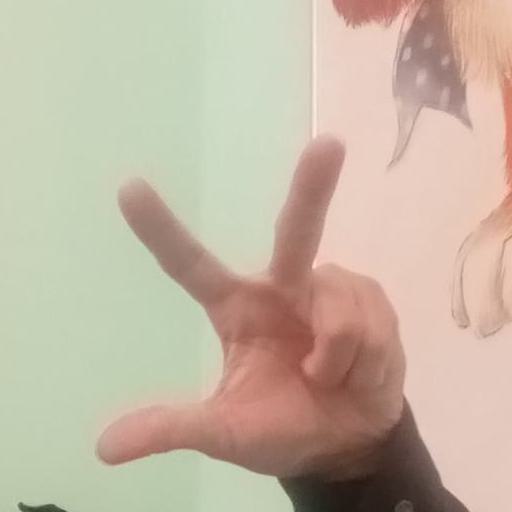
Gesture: three2